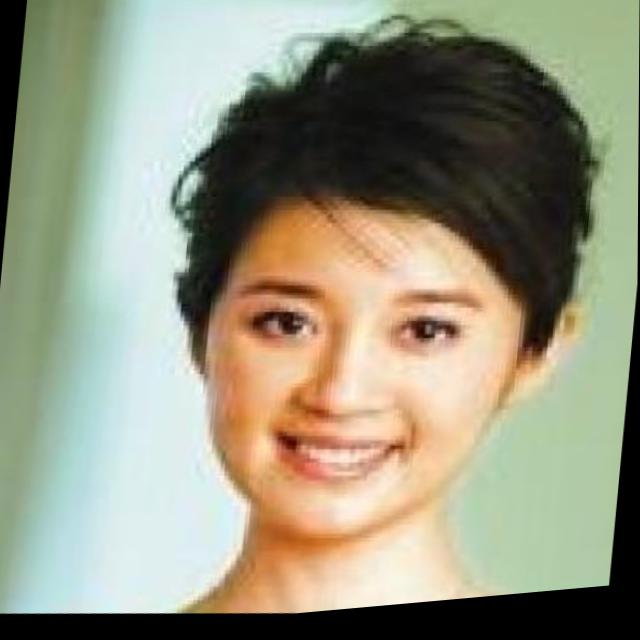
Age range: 21-44